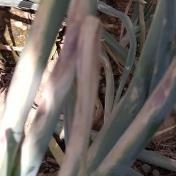
Crop: Onion
Condition: alternaria-d